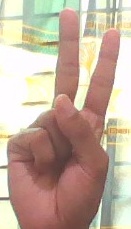
ASL sign: V